Against the Dark

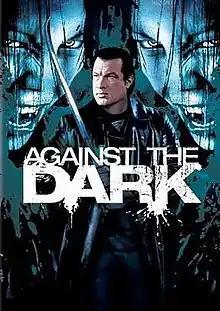
Official movie poster

Against the Dark is a 2009 American action horror film starring Steven Seagal and directed by Richard Crudo. the film was released on direct-to-DVD in the United States on February 10, 2009.